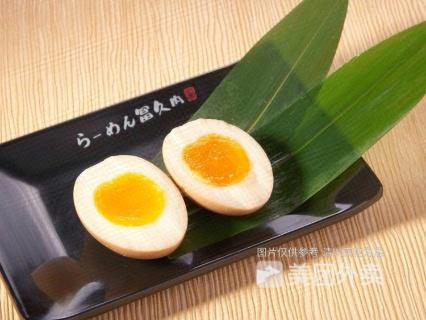
Label: boil_egg